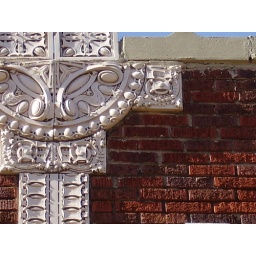
On an old building in a cute little old town of Lyons, Kansas